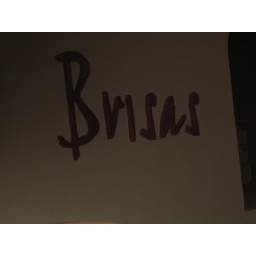
Brisas sign by the pool bar